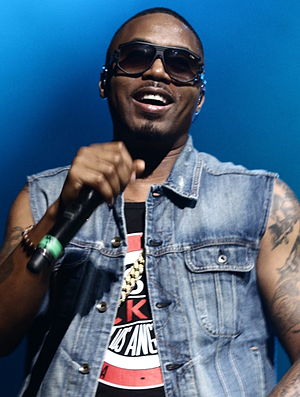
Nas (rapper)
Nas under en koncert i Paris i 2014.
Nas er en amerikansk rapper. Han er bedst kendt for sin klassiske debutplade Illmatic, som er et af de mest roste rapalbum, der er udgivet.